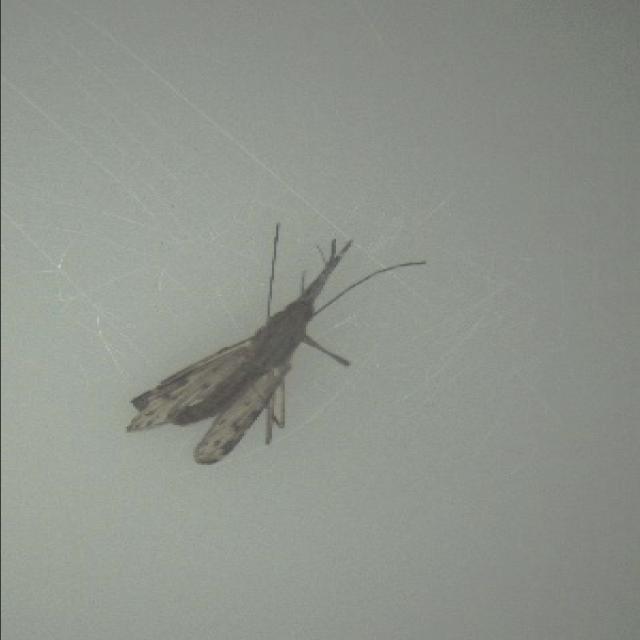
Species: anopheles_sinensis